Homosexuality and religion

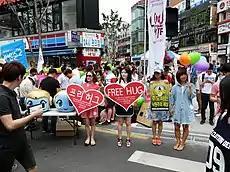
Raëlian participants attending the Korea Queer Culture Festival (2014)

All homosexual or same-sex sexual activity is forbidden by the Church of Jesus Christ of Latter-day Saints (LDS Church) in its law of chastity, and the church teaches that God does not approve of same-sex marriage and may punish same-sex sexual behavior with a disciplinary council. Members of the church who experience homosexual attractions, including those who self-identify as gay, lesbian, or bisexual remain in good standing in the church if they abstain from same-sex marriage and all sexual relations outside an opposite-sex marriage, but all, including those participating in same-sex activity and relationships, are allowed to attend weekly church worship services. However, in order to receive church ordinances such as baptism, and to enter church temples, adherents are required to abstain from same-sex relations. Additionally, in the church's plan of salvation noncelibate gay and lesbian individuals will not be allowed in the top tier of heaven to receive exaltation unless they repent, and a heterosexual marriage is a requirement for exaltation.